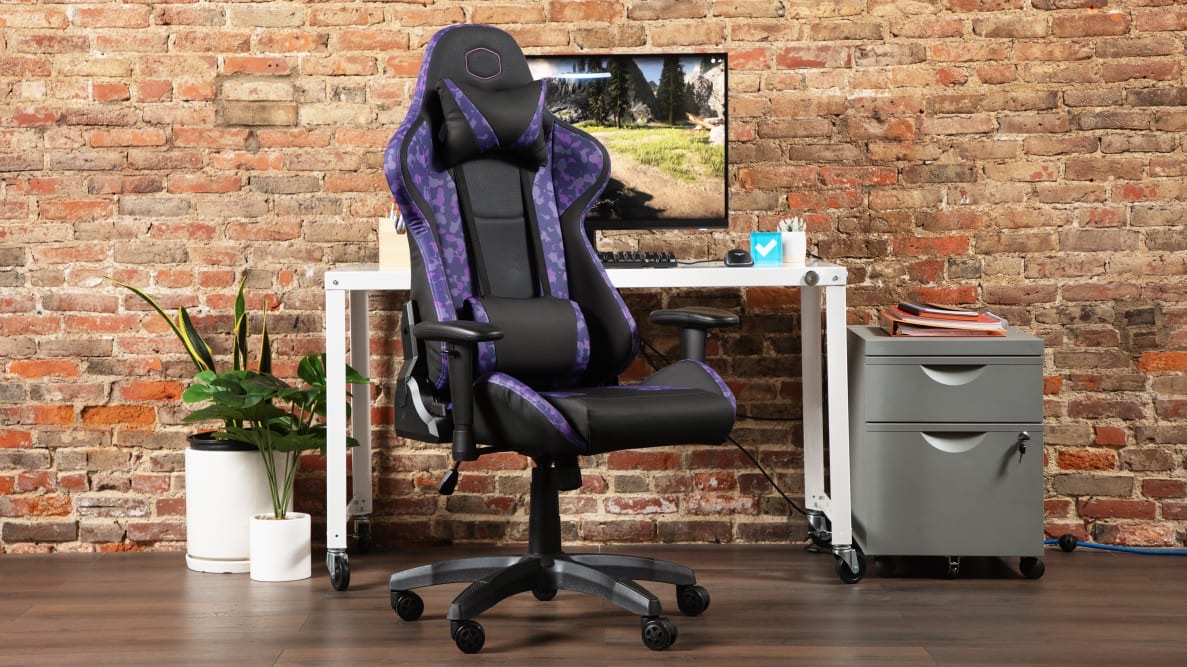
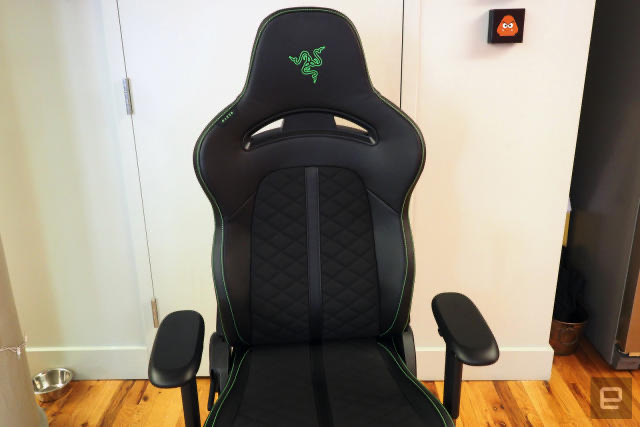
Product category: items_chair
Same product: no